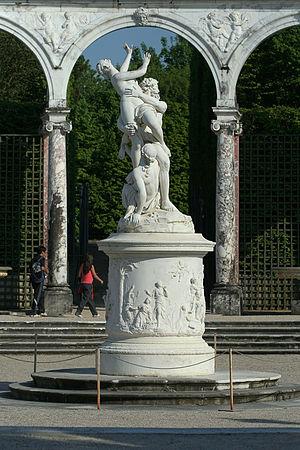
Parc de Versailles, bosquet de la Colonnade. Enlèvement de Proserpine par Pluton, moulage du groupe sculpté de François Girardon, 1677-1699.
L’Enlèvement de Proserpine par Pluton, chef d’œuvre de François Girardon inspiré par l'histoire du rapt de Perséphone ou Proserpina, est un groupe relié en marbre achevé vers 1696, conservé à l’orangerie du château de Versailles.
François Girardon, né le 10 mars 1628 à Troyes et mort le 1ᵉʳ septembre 1715 à Paris, est un sculpteur français.
Le bosquet de la Colonnade est un bosquet des jardins de Versailles.